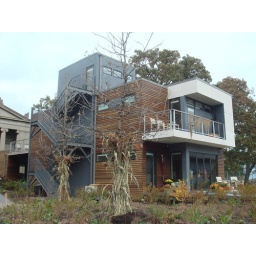
The modern, green house built in the center of Chicago's Museum of Science and Indusrtry